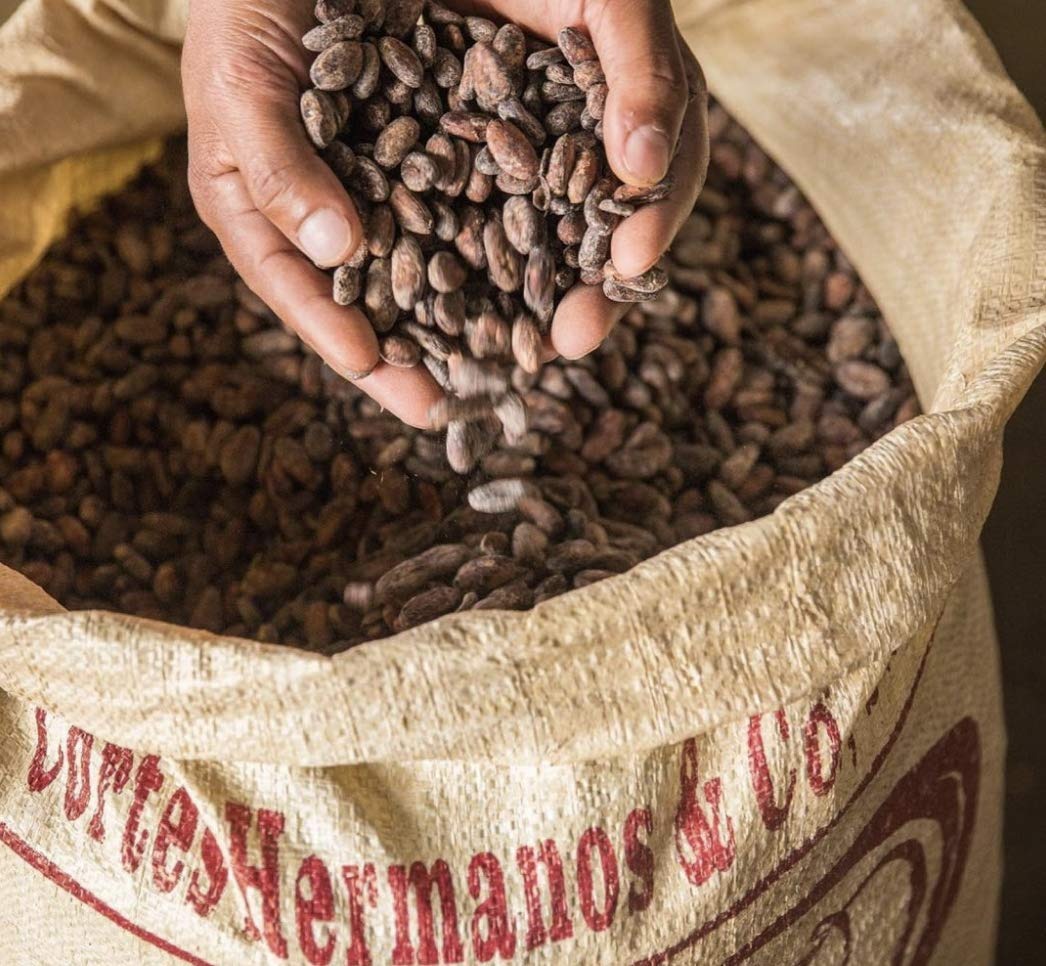
Item Name: Chocolate Cortés Gotitas Set | Semi-Sweet Chocolate Chips 6oz (4 Pack) + Includes (1) Cortés Limited Collection Sticker
Value: 24.0
Unit: Ounce

Price: 4.82